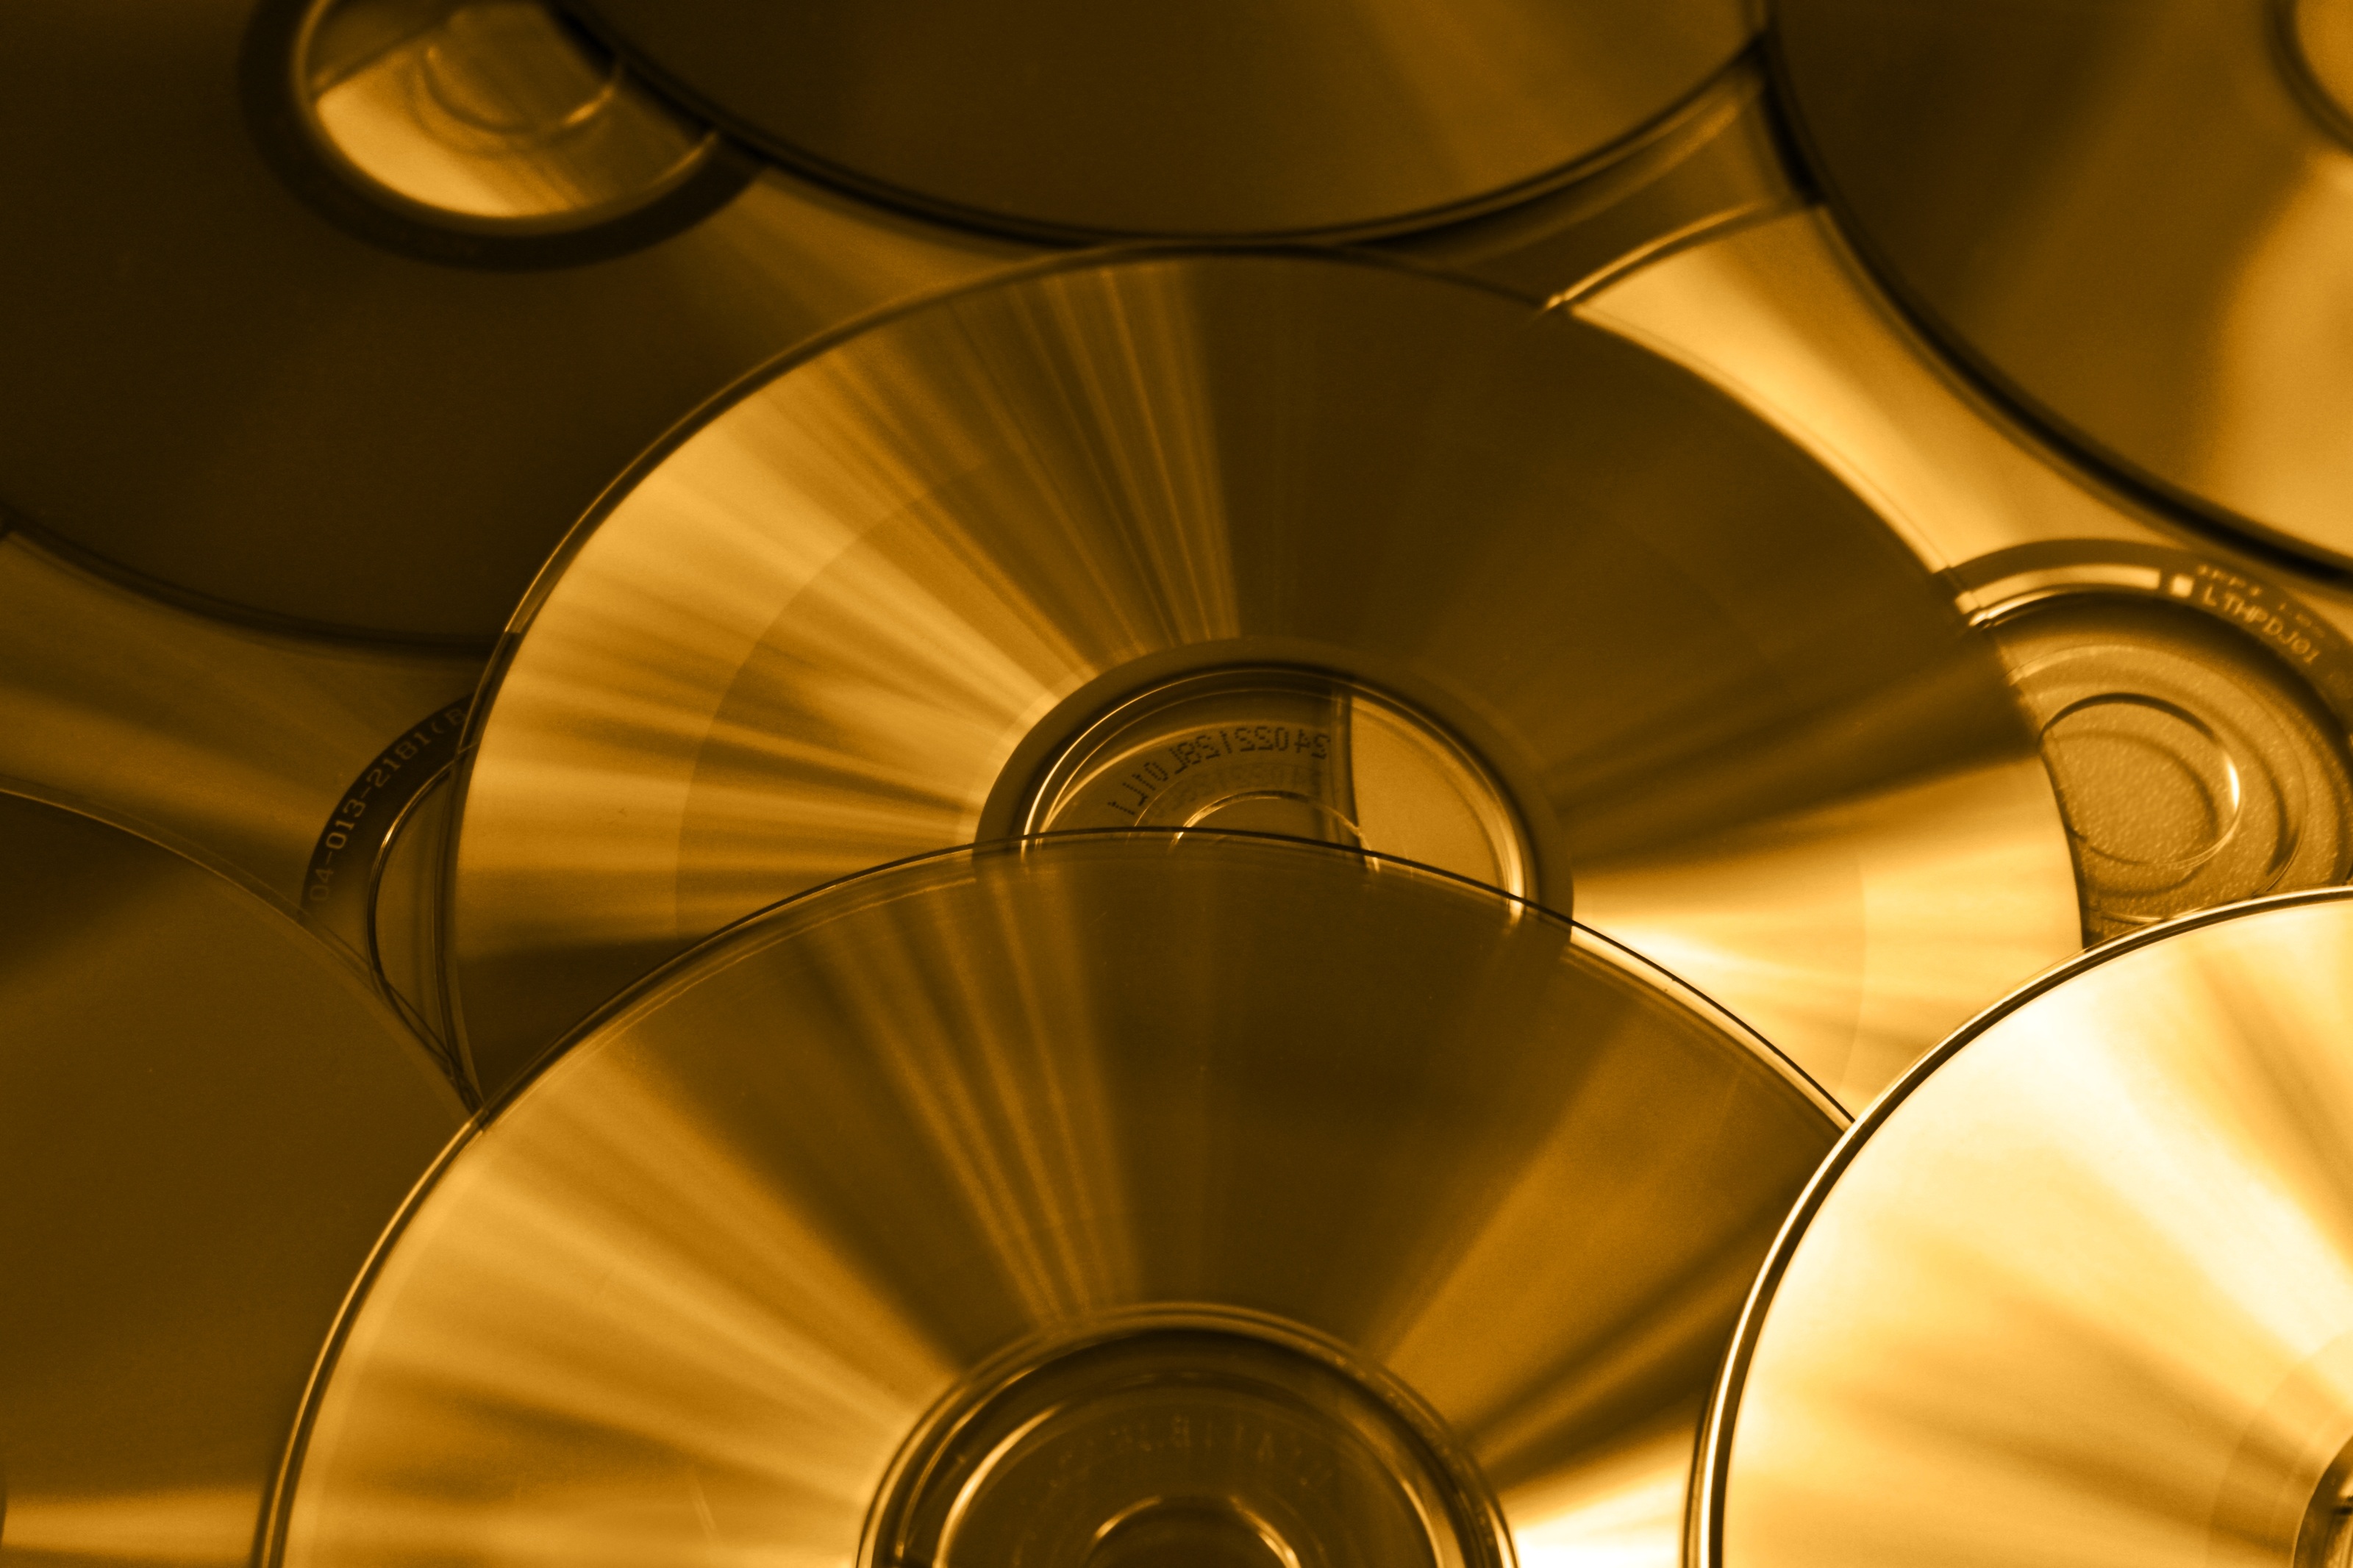
computer, light, wheel, ceiling, metal, lighting, circle, gold, symmetry, digital, cd, dvd, disk, shiny, data, storage medium